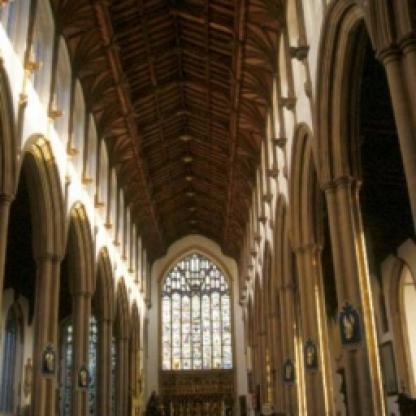
Scene: Indoor